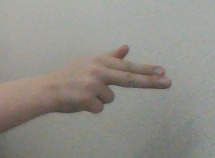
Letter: ghain